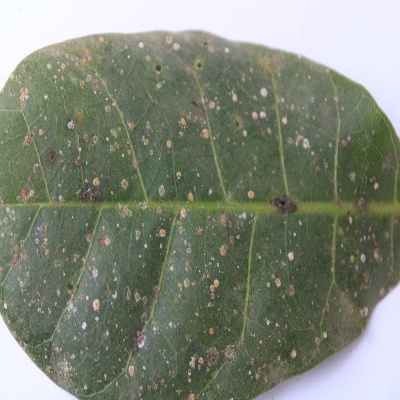
Crop: Cashew
Condition: red rust